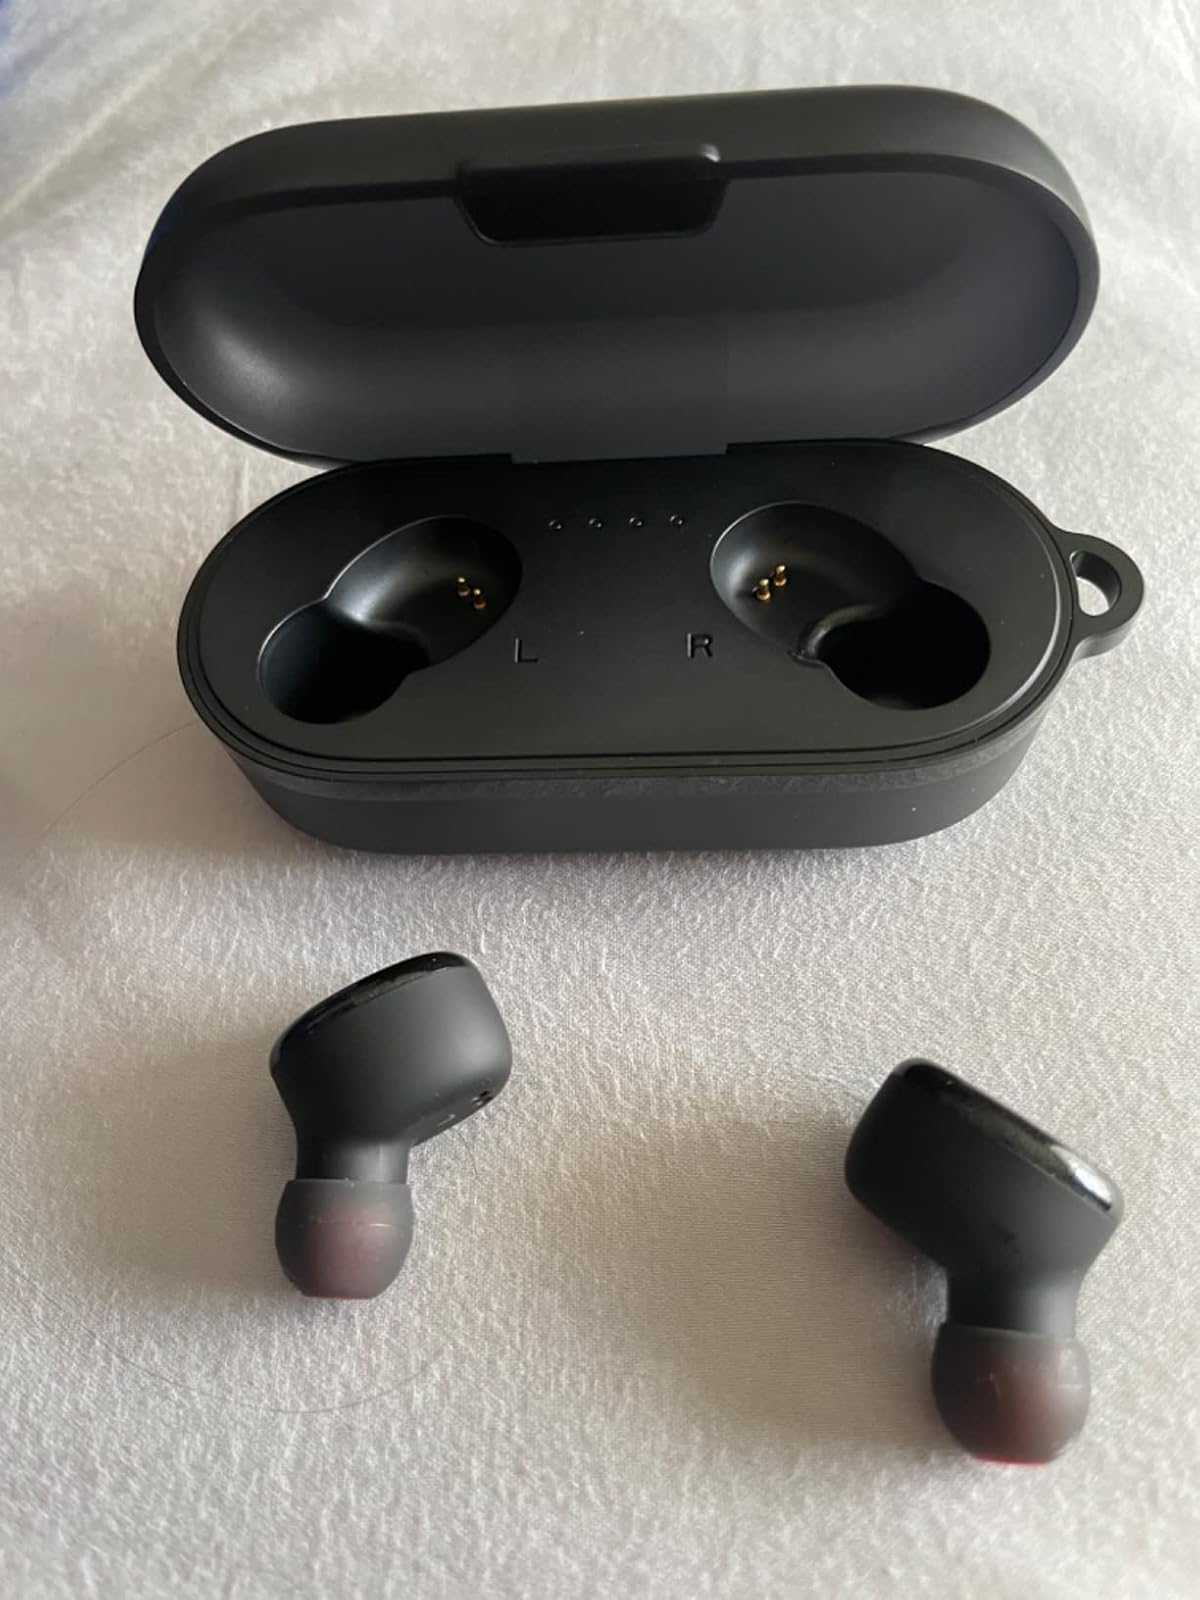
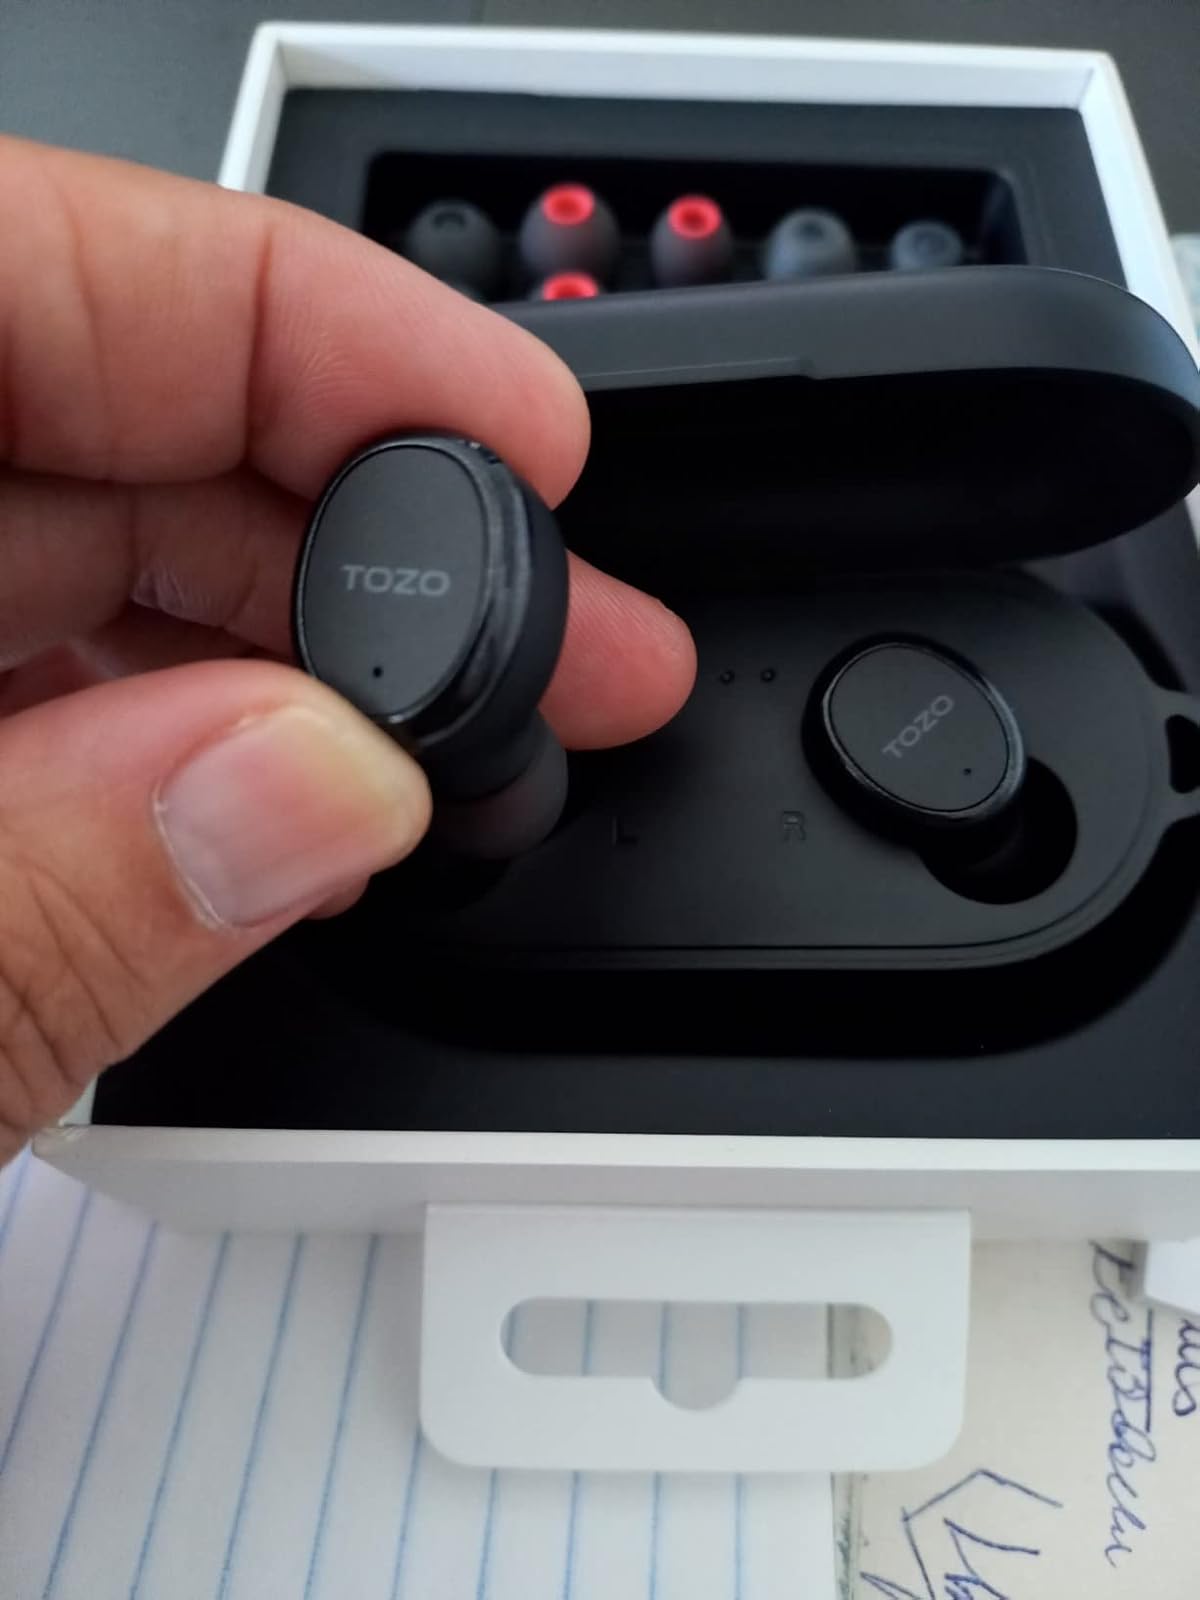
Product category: earbuds
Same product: yes